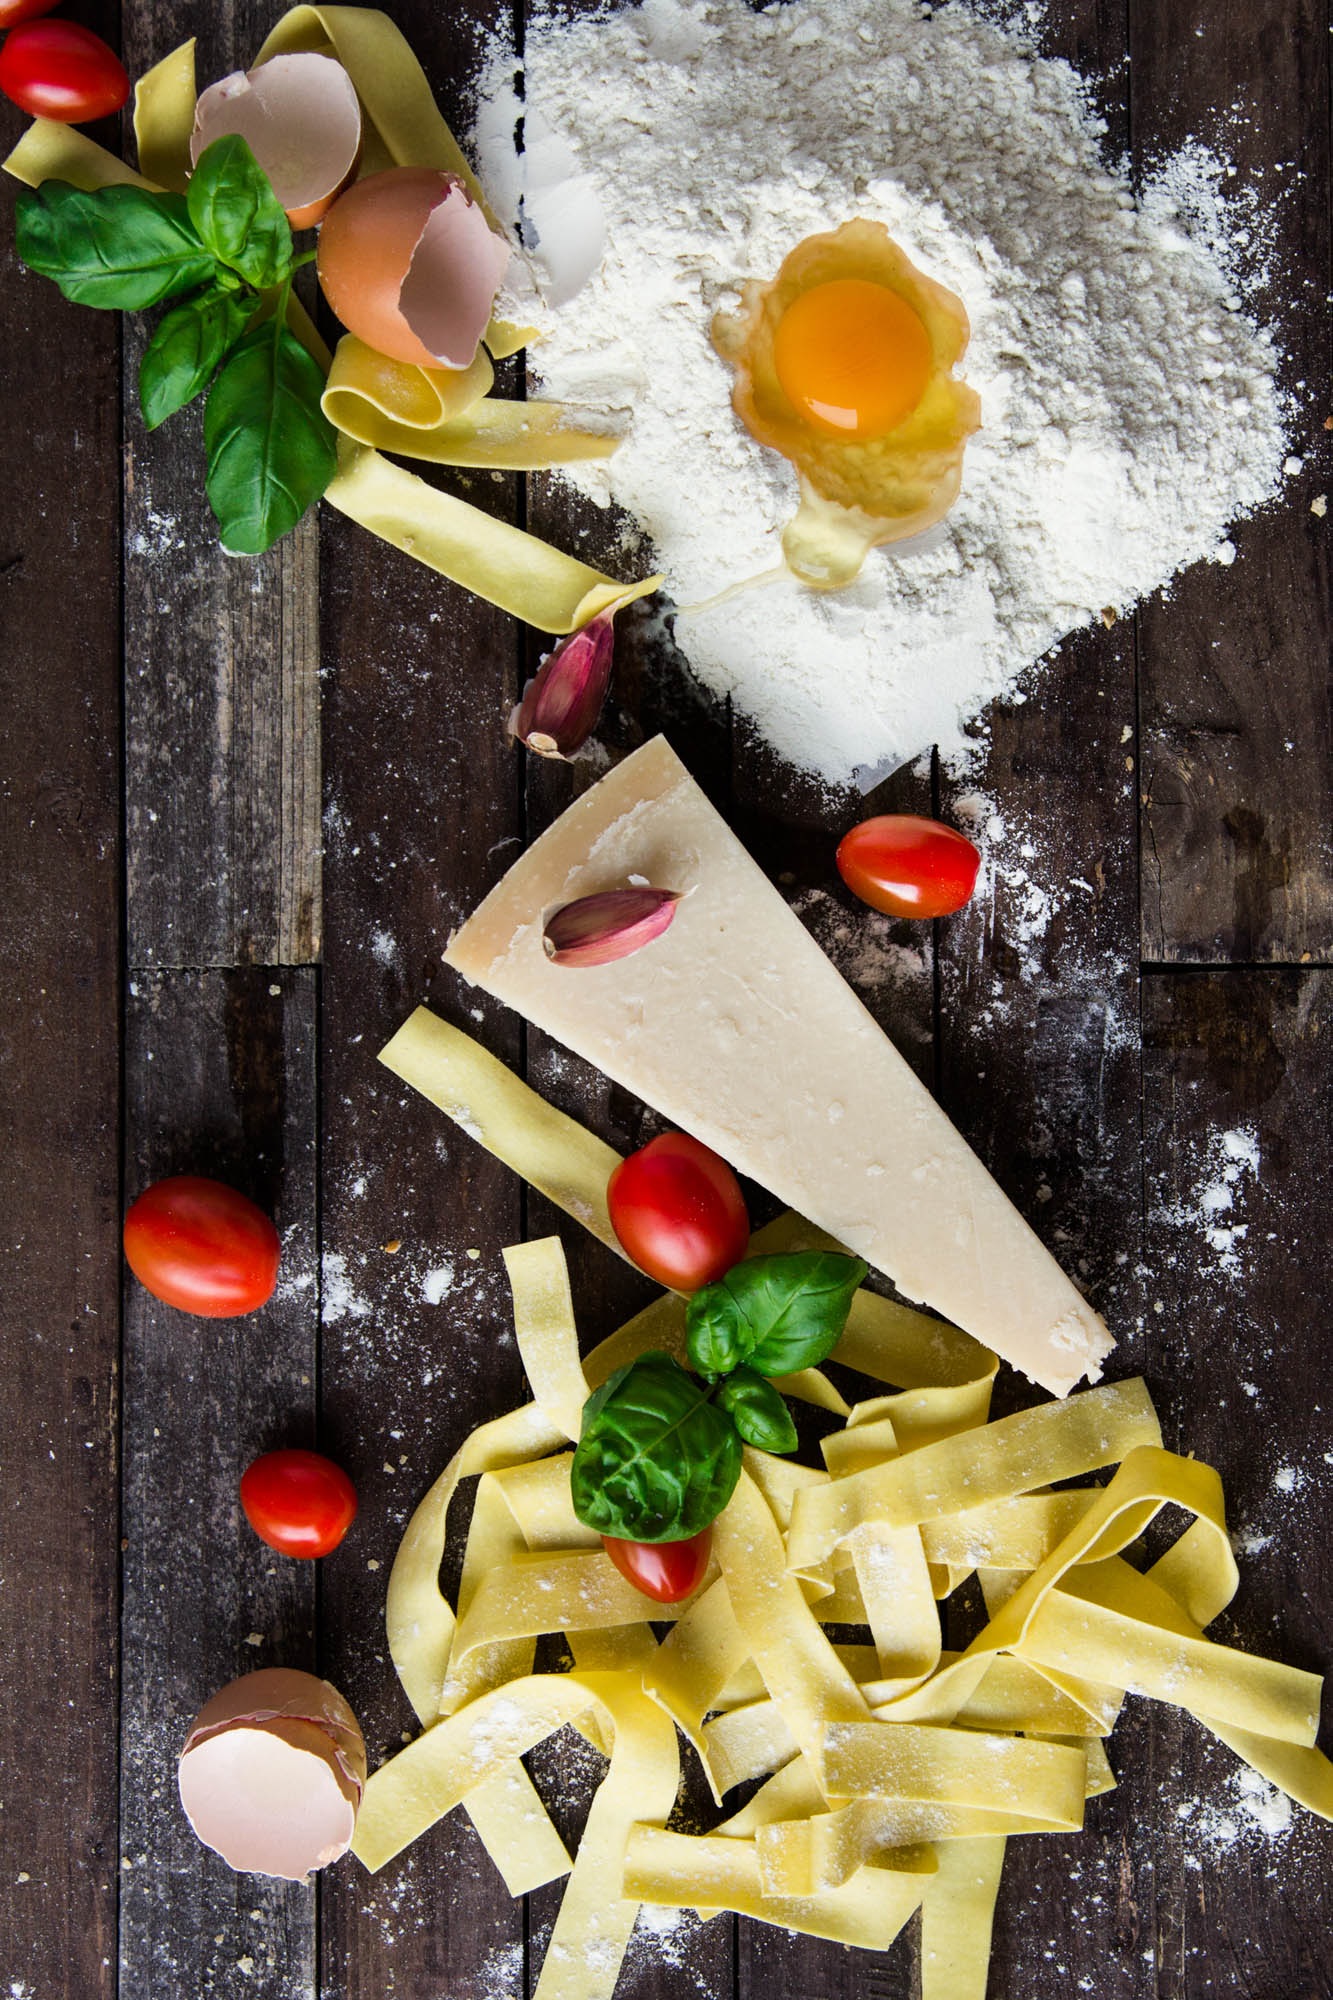
dish, meal, food, mediterranean, produce, vegetable, italy, recipe, gourmet, cuisine, pasta, basil, egg, cheese, spaghetti, italian, traditional, parmesan, macaroni